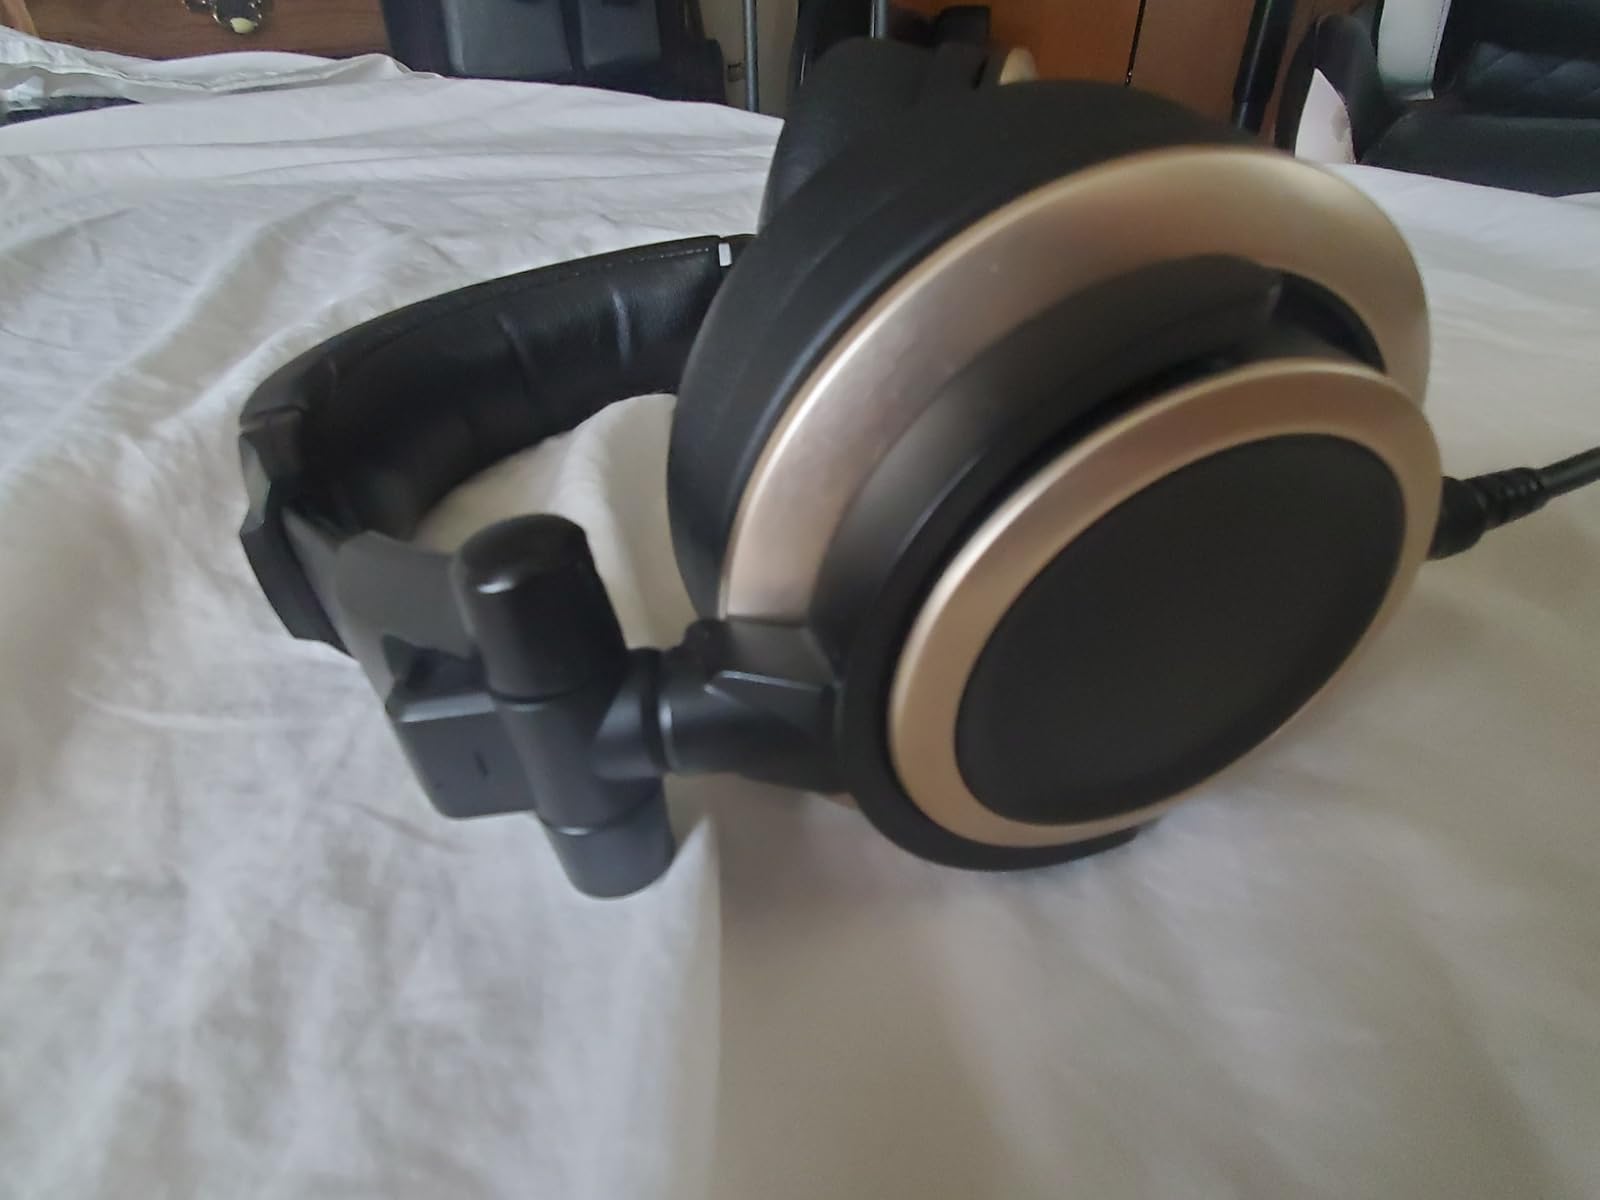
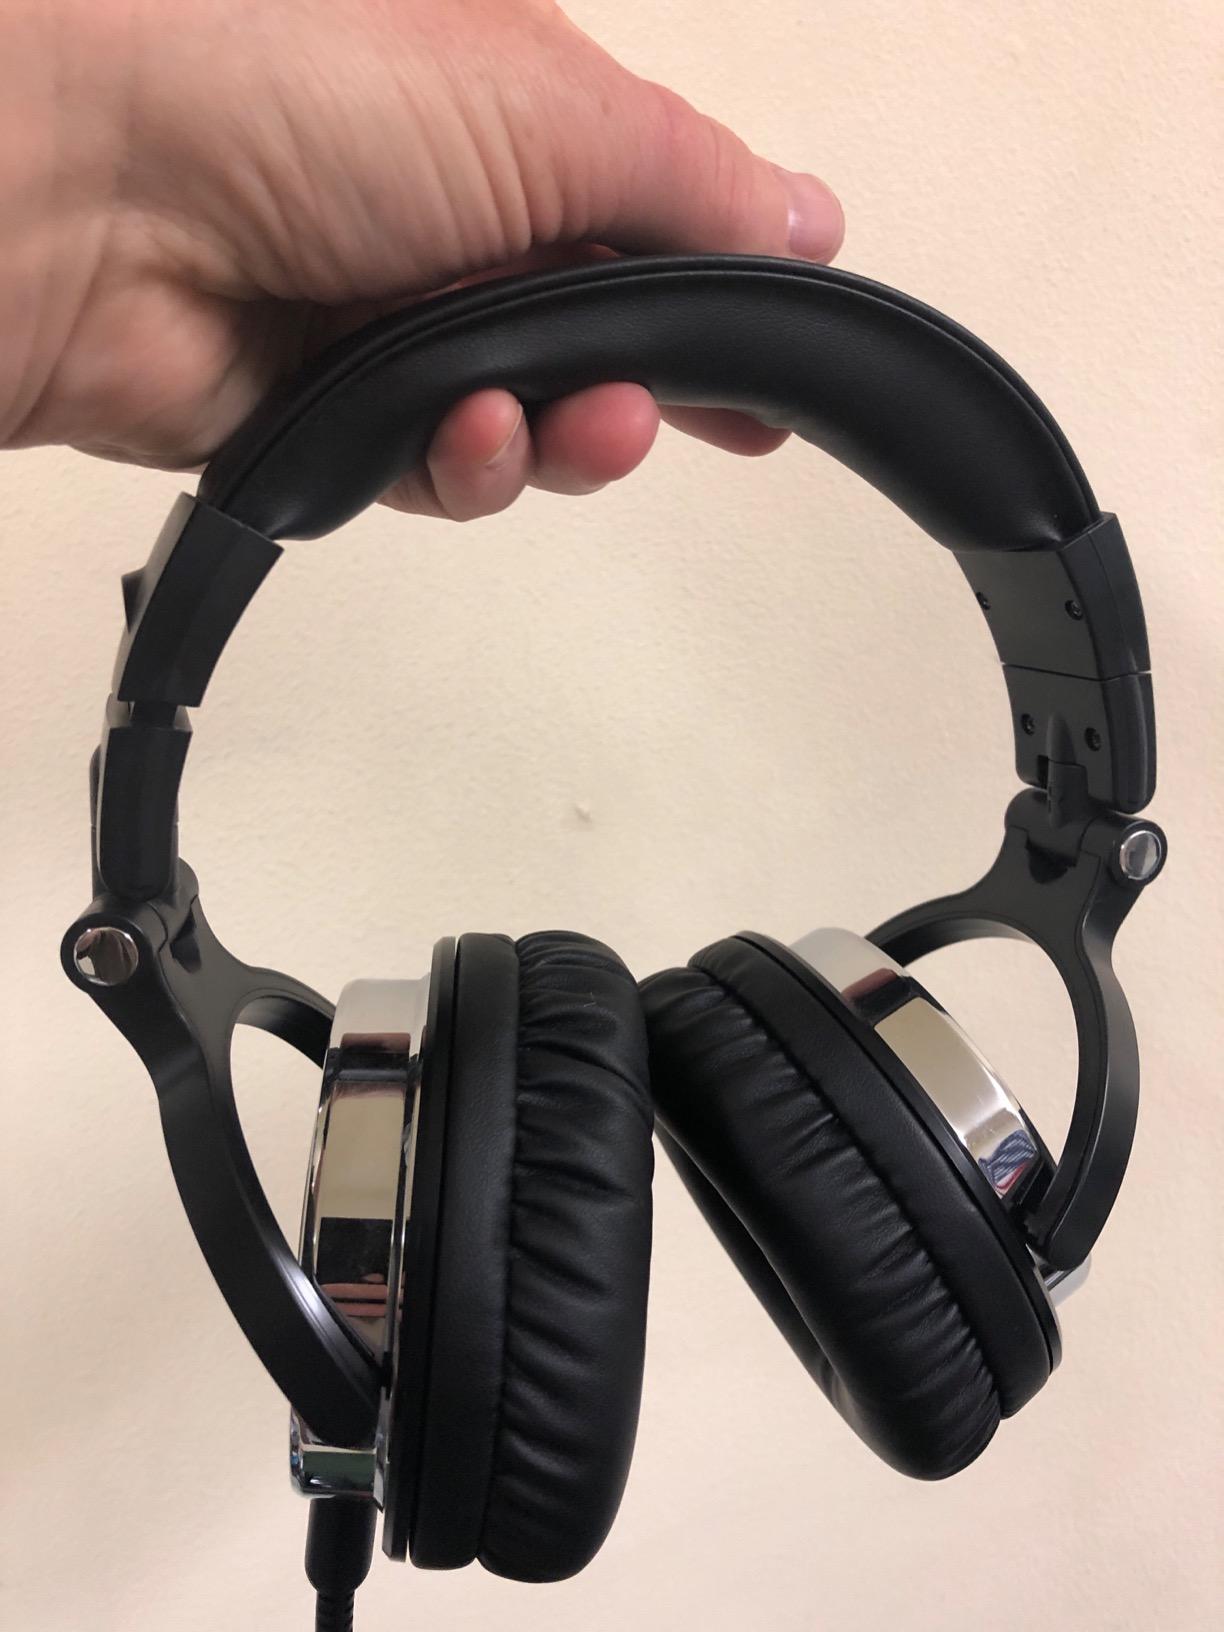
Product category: headphones
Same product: no